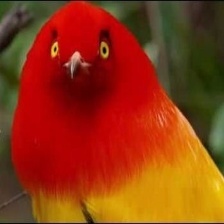
Species: FLAME BOWERBIRD
Scientific name: SERICULUS ARDENS